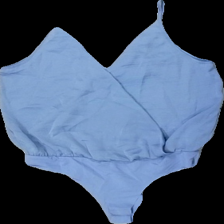
View: front
Type: Tank top
Category: Ladies
Brand: Bikbok
Colors: Blue
Material: 100% polyester
Cut: V-collar
Size: XS
Season: All
Price range: <50
Recommended usage: Reuse
Description: body linne med knapp